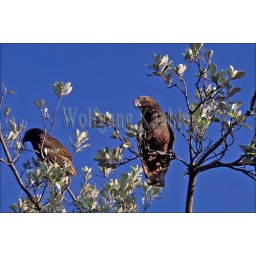
New zealand, kapiti island, bird sanctuary, kaka parrot, sitting in tree